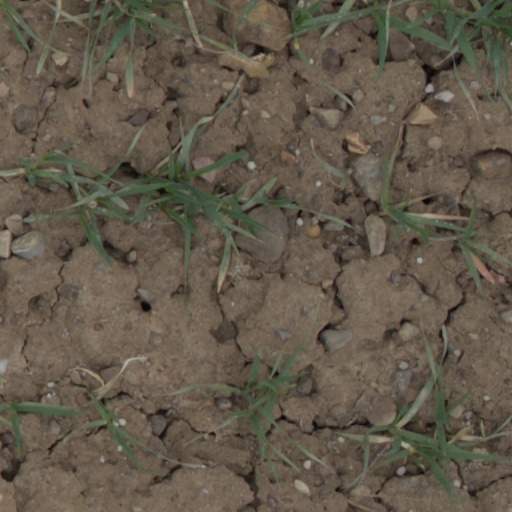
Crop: wheat